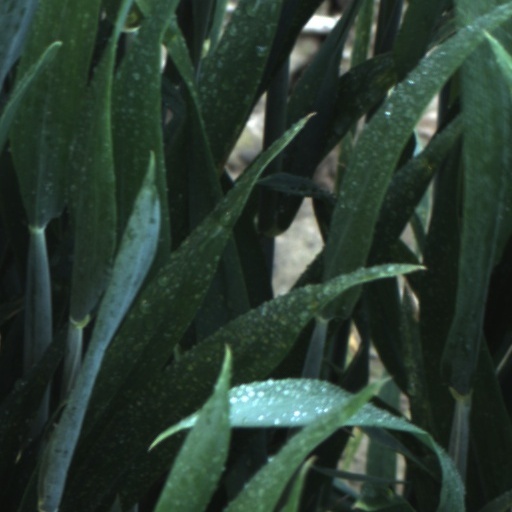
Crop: wheat